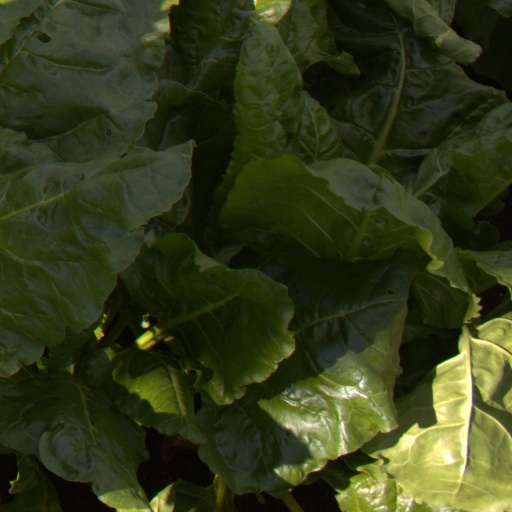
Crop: sugar beet